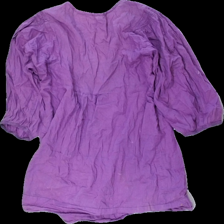
View: back
Type: Blouse
Category: Ladies
Brand: Not in the list
Brand text on label: sisters
Colors: Purple
Material: 100% cotton
Pattern: Embroidered
Cut: Regular
Size: 40
Season: All
Stains: Major
Damage location: top center
Damage 2 location: middle center
Price range: <50
Recommended usage: Export
Description: lila blus med broderade detaljer fram. mycket fläckig på nedre delen